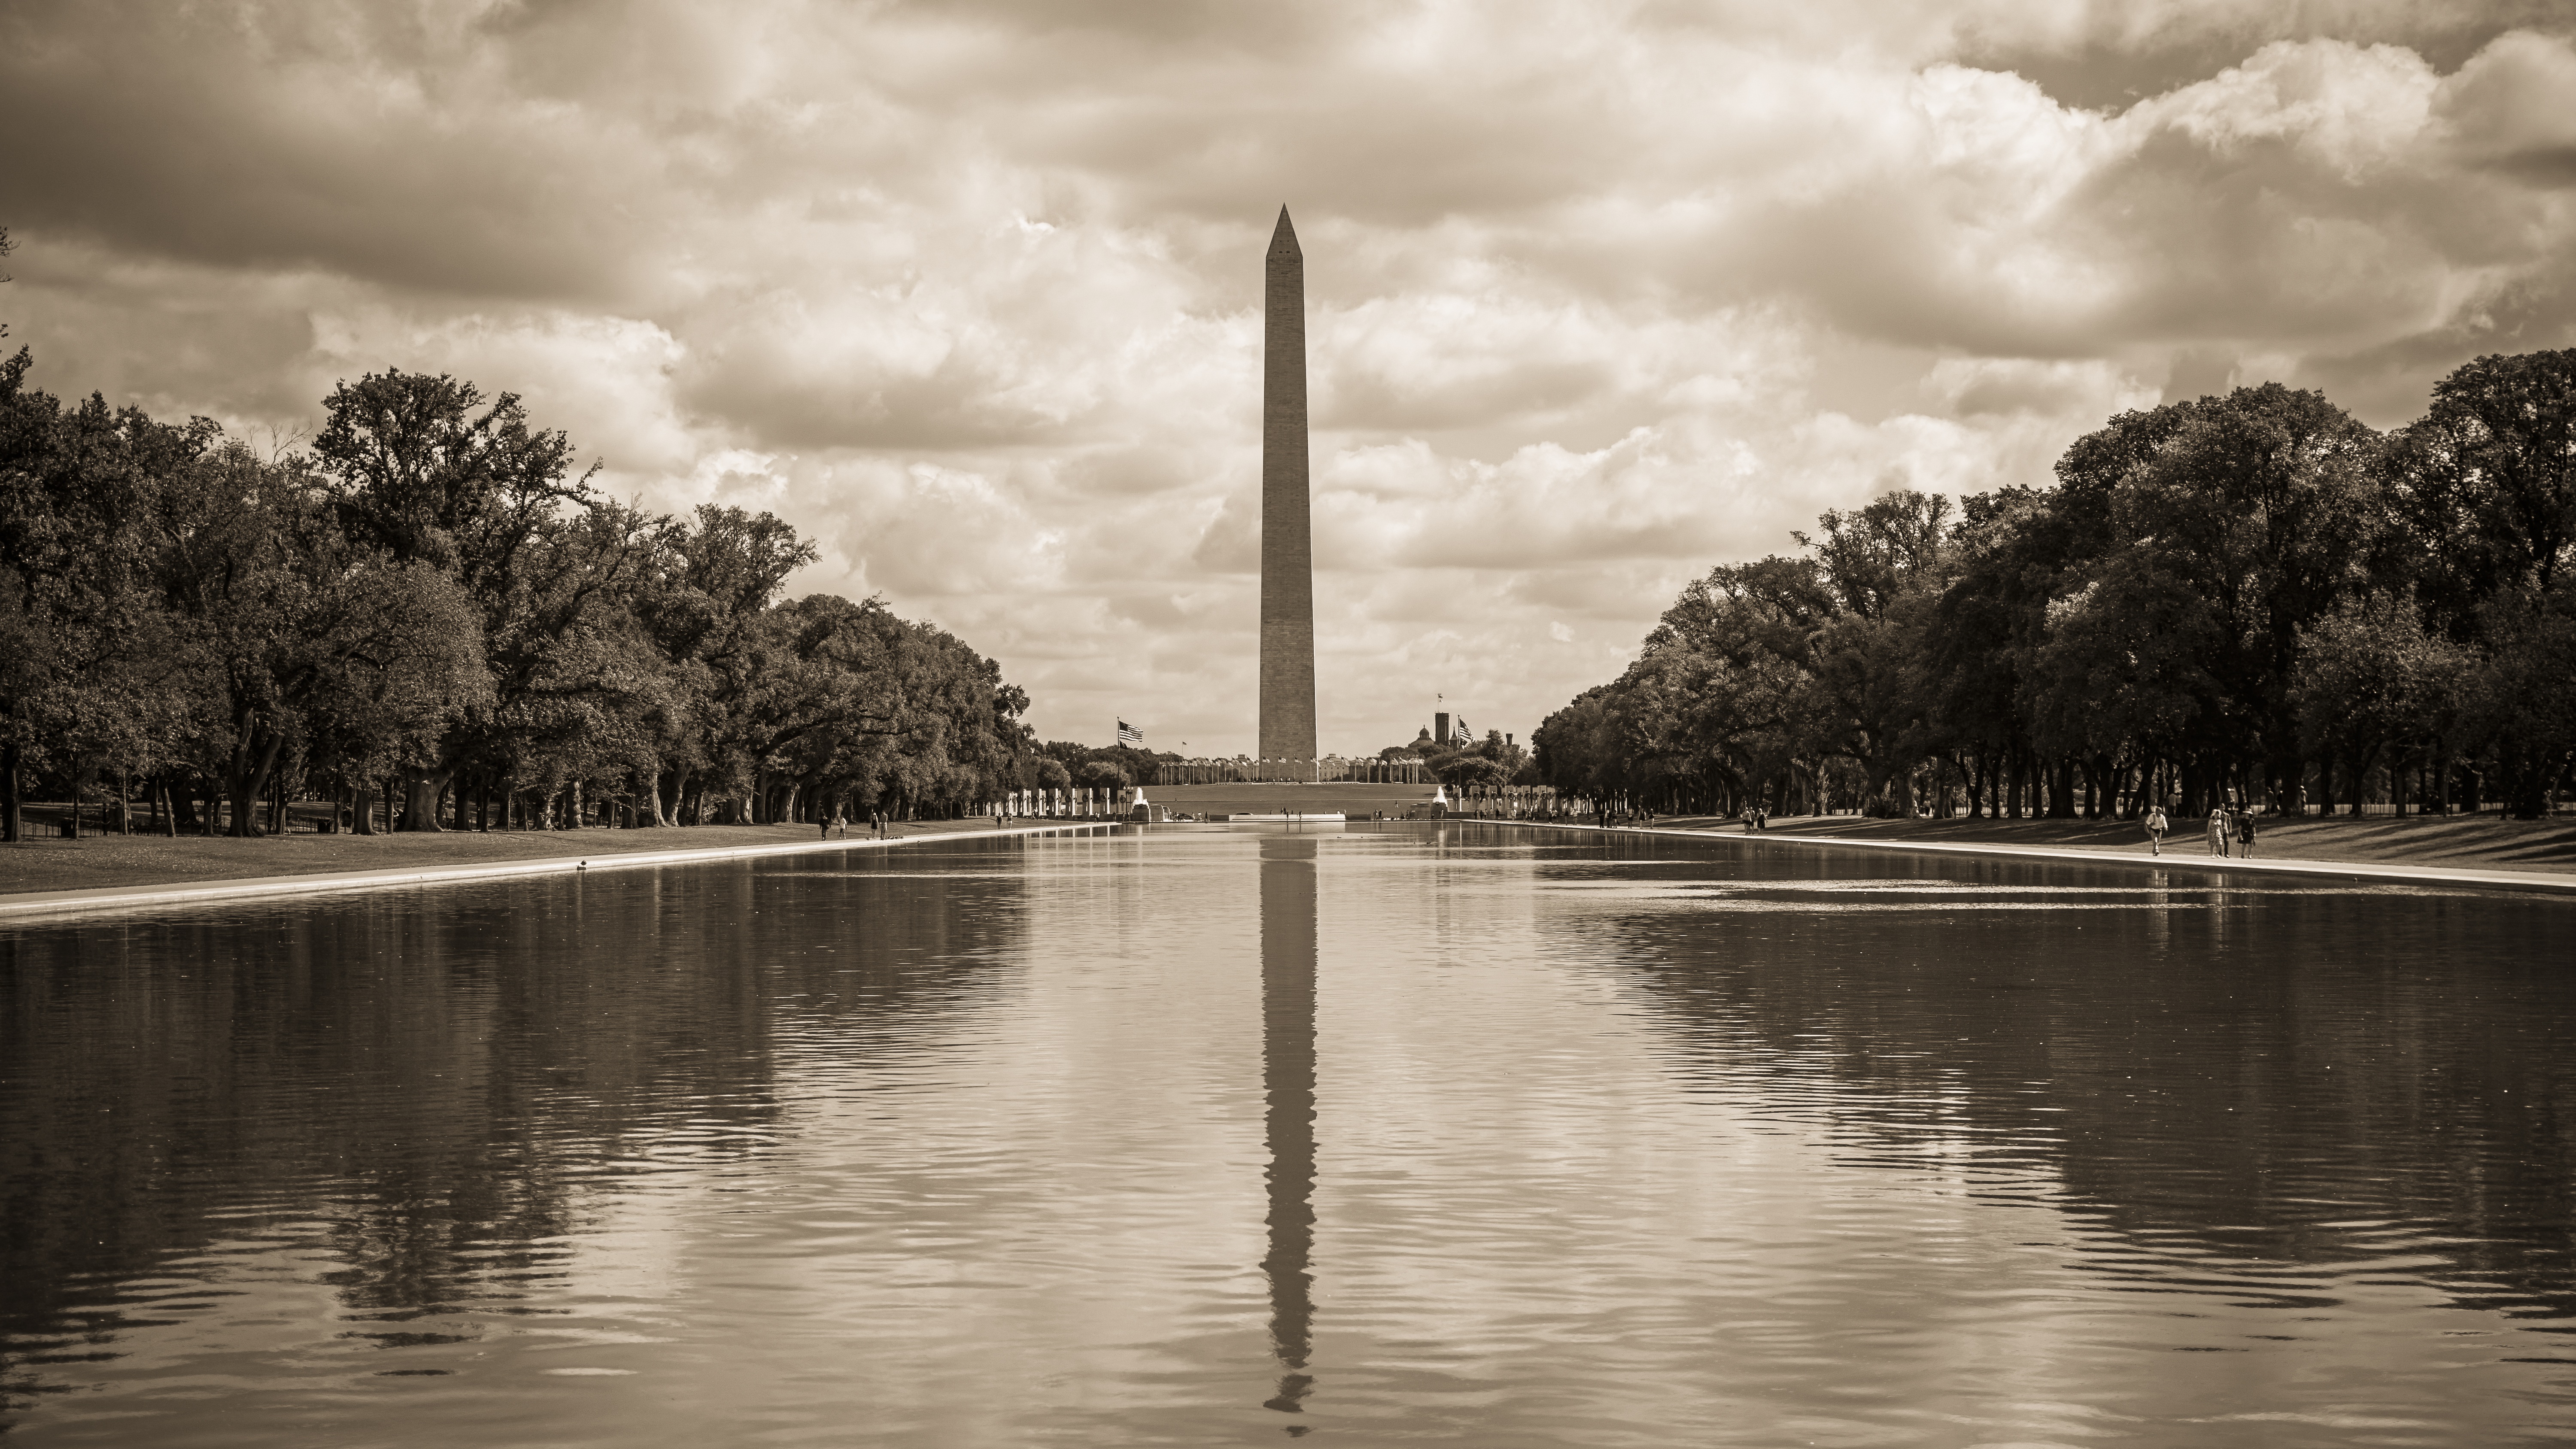
natural, cloud, water, sky, daytime, black, tower, tree, architecture, black and white, style, atmospheric phenomenon, line, landmark, morning, lake, obelisk, waterway, Tints and shades, monochrome, symmetry, monochrome photography, building, calm, city, monument, reflection, landscape, horizon, natural landscape, stock photography, town, evening, spire, art, history, national historic landmark, memorial, tourist attraction, reservoir, rock, historic site, national monument, river, canal